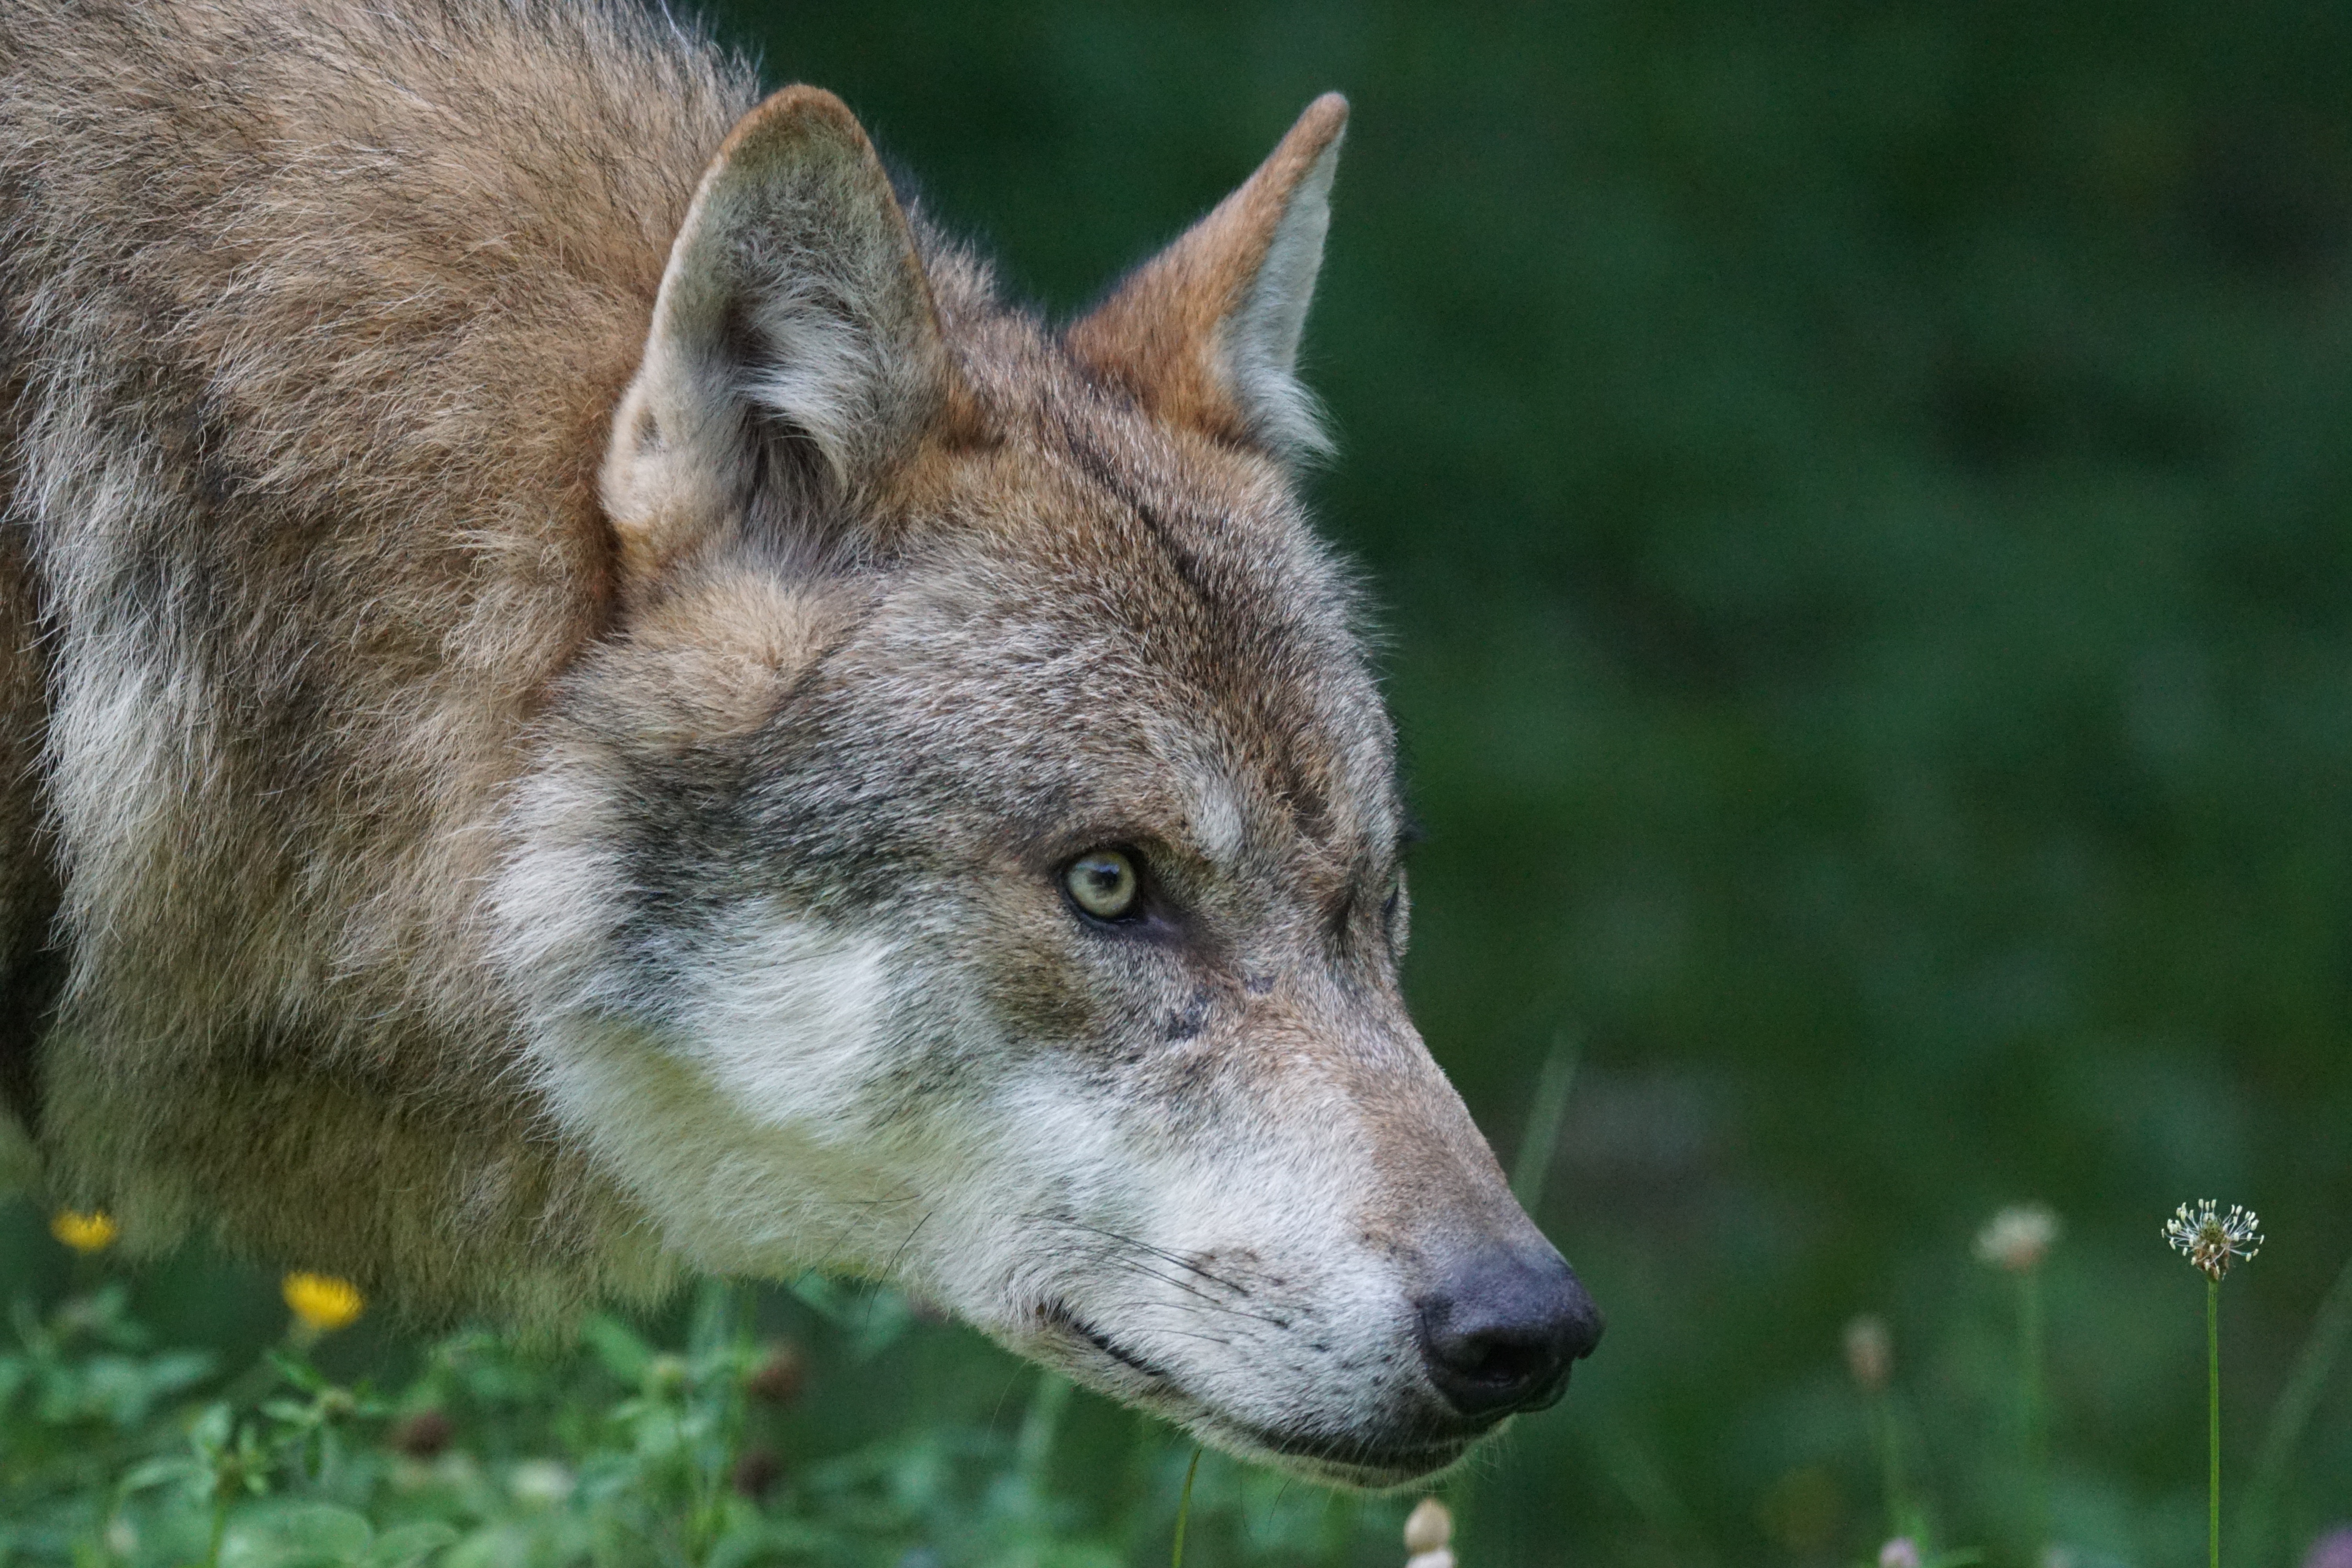
wildlife, portrait, mammal, wolf, predator, coyote, fauna, vertebrate, attention, wildlife photography, carnivores, european wolf, canis lupus, jackal, dog like mammal, red wolf, kit fox, saarloos wolfdog, wolfdog, czechoslovakian wolfdog, canis lupus tundrarum, dhole